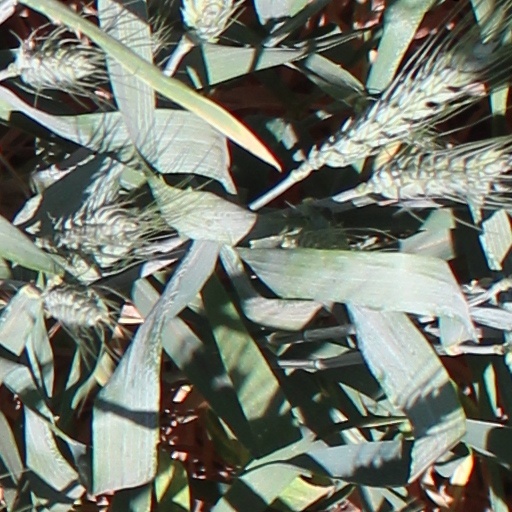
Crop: wheat